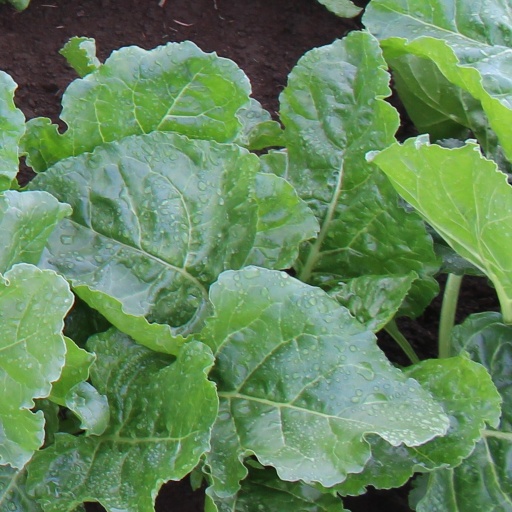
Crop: sugar beet